Scott Ainslie

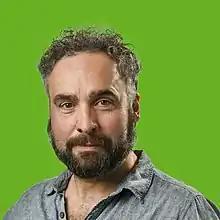
Ainslie in 2020

He was elected as a Green Party Member of the European Parliament (MEP) for London in the 2019 European parliamentary election. He held this role until the United Kingdom's withdrawal from the EU. Ainslie is also a councillor representing St Leonard's Ward on the Lambeth Council in London since 2014.